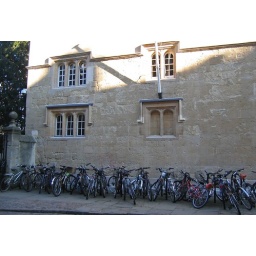
Typical scene in many of Oxfords streets, loads of bikes parked along the pavement